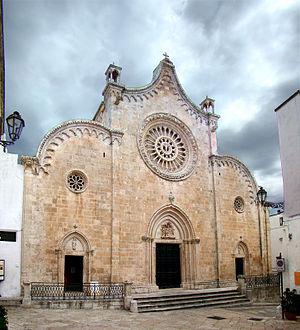
Cocathédrale Santa Maria Assunta, Ostuni, Pouilles, Italie.
Ostuni est une ville italienne de la province de Brindisi dans les Pouilles. Elle est surnommée « la ville blanche » en raison de la couleur des façades de ses maisons.